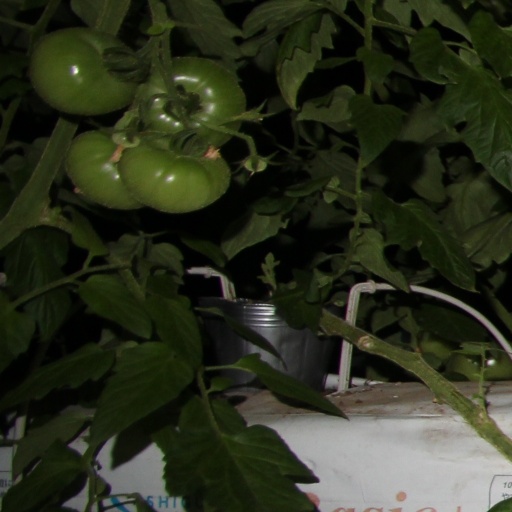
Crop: tomato